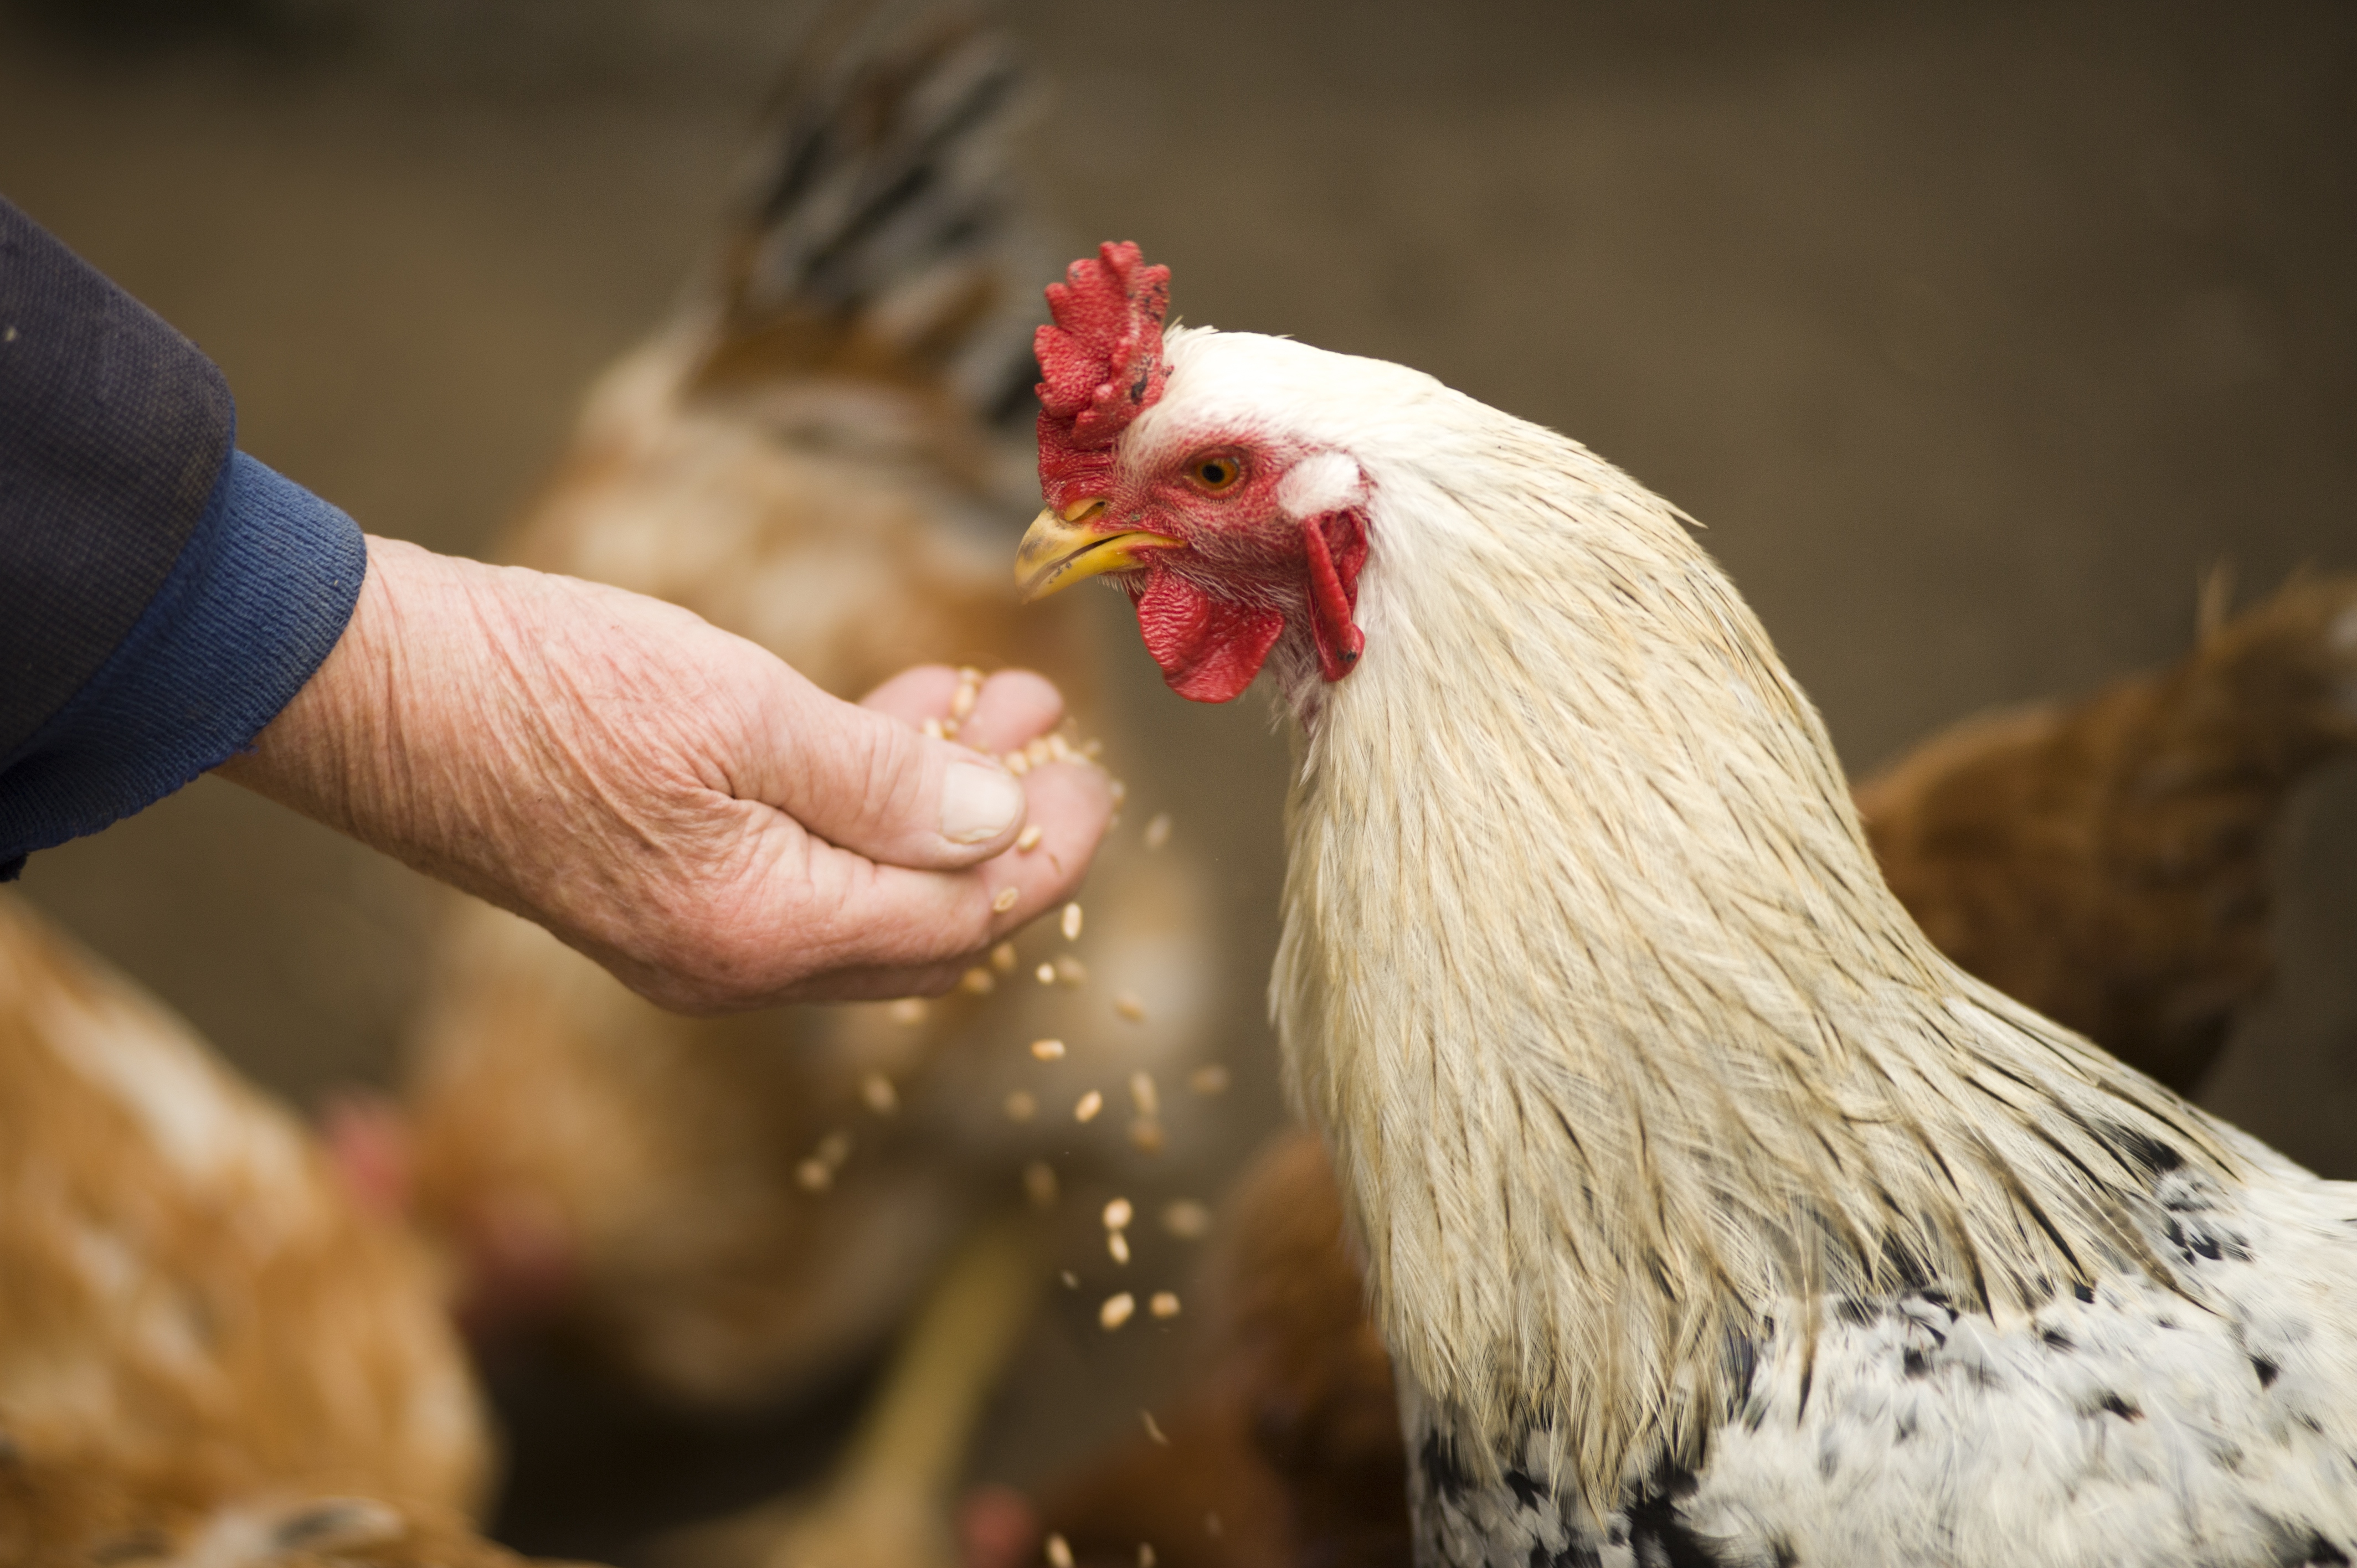
chicken, rooster, bird, comb, fowl, galliformes, poultry, beak, livestock, adaptation, neck